Mionnay

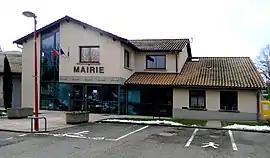
Town hall

Mionnay is a commune in the Ain department in eastern France. Mionnay station has rail connections to Bourg-en-Bresse and Lyon.